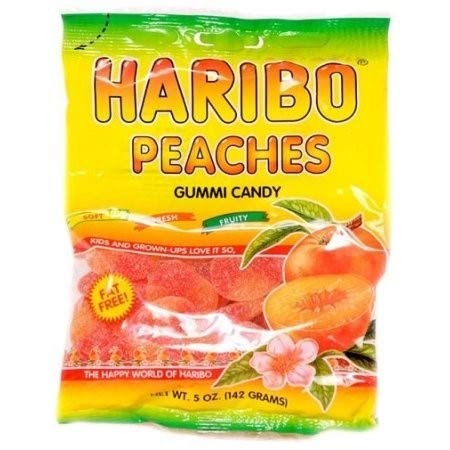
Item Name: Haribo Gummi Candy (Pack of 2)
Value: 10.0
Unit: Ounce

Price: 2.5